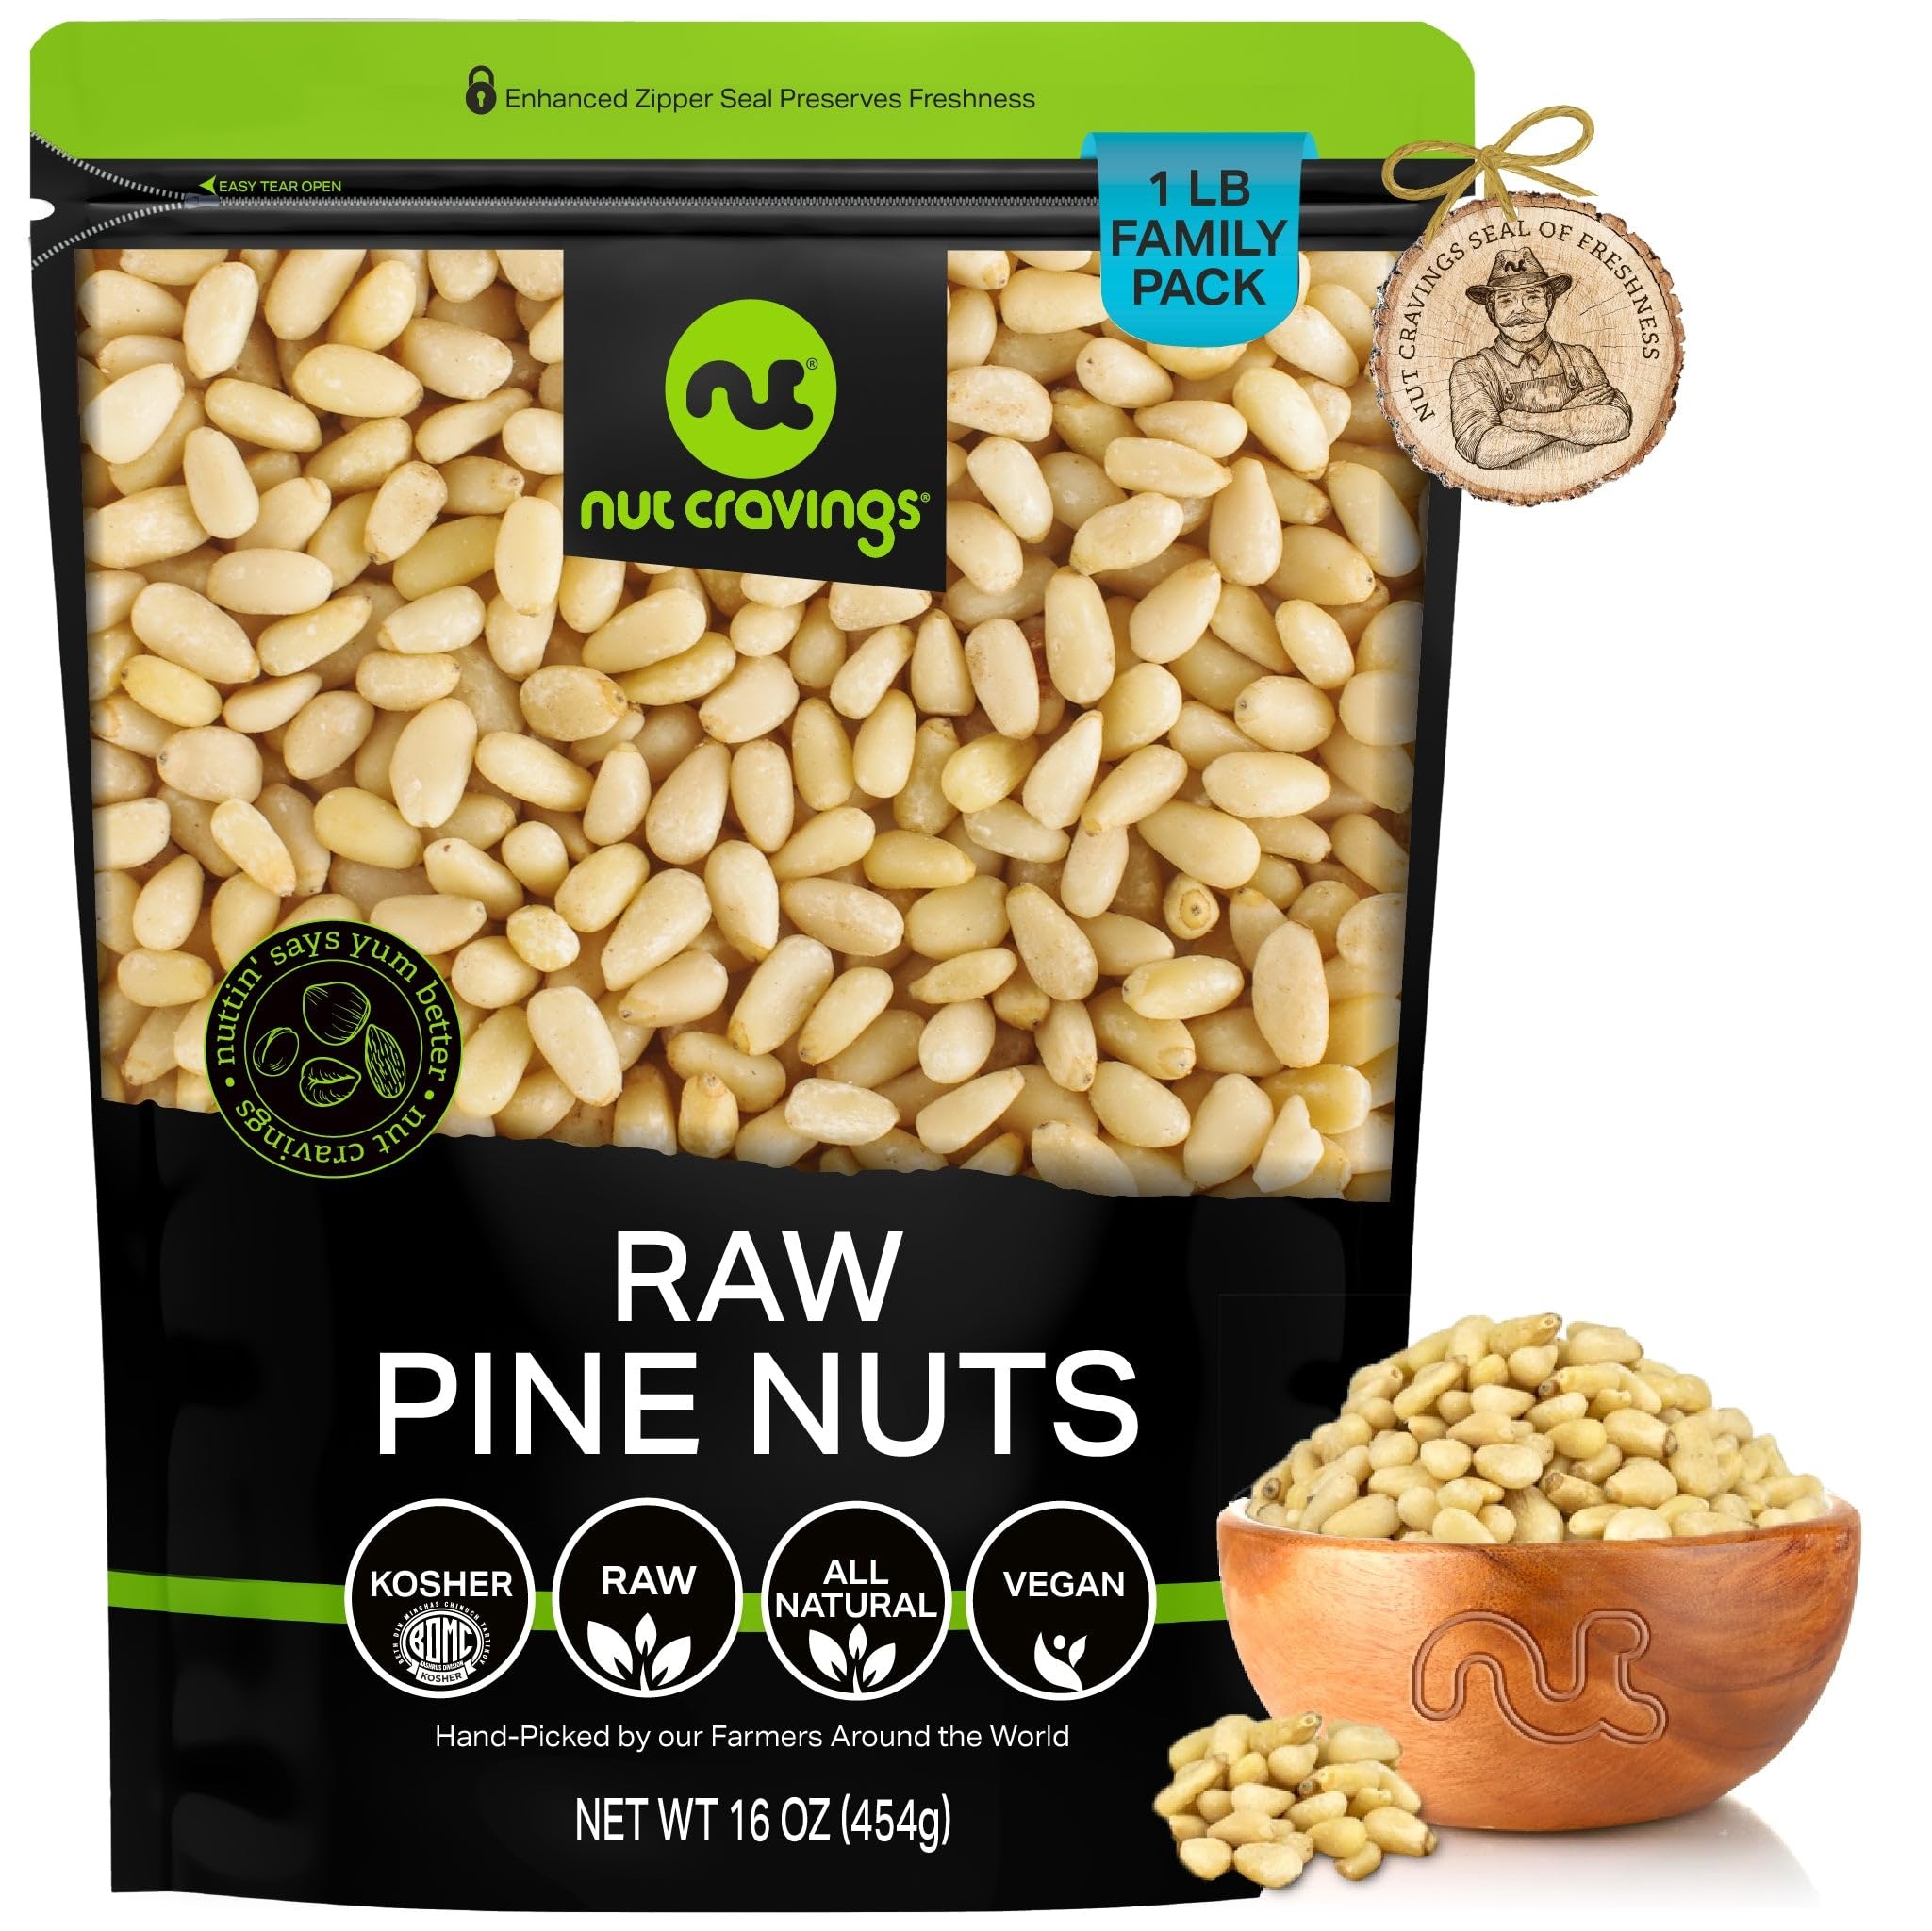
Item Name: NUT CRAVINGS - Raw Pine Nuts Pignolias, Unsalted, Shelled, (16oz - 1 LB) Bulk Nuts Packed Fresh in Resealable Bag Kosher Healthy Snack, Natural Keto Vegan - Ideal for Trail Mixed Nuts
Bullet Point 1: THE MOST DELICIOUS PINE NUTS EVER: Pine nuts have a delicate sweet and nutty flavor that compliments many recipes. Roasting the pine nuts will bring out their unique flavor, making them perfect to toss on salads, pastas, and other dishes.
Bullet Point 2: IDEAL FOR YUMMY RECIPES, SOLO SNACKING, AND MORE: Pine Nuts are great for salads, pastas, baking, and also for making the most delicious pesto sauce you or your guests will ever taste!
Bullet Point 3: FRESH AND CRUNCHY NEVER LOOKED BETTER TOGETHER: Our Pine Nuts are not only fresh and crunchy, but also full of flavor and ready to be enjoyed!
Bullet Point 4: TOP 'NUTCH' RESEALABLE BAG: Our zipper-style easily resealable bags make sure your snacks are kept fresh. Storing them at home? They'll stay fresh. Bringing them to work? They'll stay fresh. Taking them with you on your next trip? Fresh!
Bullet Point 5: FARMERS SEAL OF FRESHNESS: Our Pine Nuts are hand picked by our farmers and carefully selected at our packing facilities in New York after passing our strict quality control processes. This ensures you only get the freshest and highest quality nuts in the market.
Product Description: <p>Nut Cravings brings you the perfect treat: a bag of the yummiest quality of nuts.<br><br> Pine nuts have a delicate sweet and nutty flavor that compliments many recipes. <b>Roasting the pine nuts will bring out their unique flavor, making them perfect to toss on salads, pastas, and other dishes.<br><br></b> <b>Treat yourself or a loved one to nature's goodness with our Pine Nuts!<br><br></b> They come beautifully presented in our TOP "NUTCH" bags to provide the ultimate experience. These resealable bags will keep them as fresh and delicious as they were when handpicked at our farms.<br><br><br> <b>Pine Nuts are great for salads, pastas, baking, and also for making the most delicious pesto sauce you or your guests will ever taste!<br><br><br></b> <b>In addition, there's a cute story behind them!<br><br></b> Lewis and Lindsay Cooper founded Nut Cravings in 2015 with the idea of mixing the two things they loved the most: travelling the world, and snacking. Today, our snacks are grown all around the world before travelling all the way to New York to be packed fresh and delivered right to your door.<br><br><br> <b>Do you want to know how much goodness you get in every bag?<br><br></b> We have bags with 8oz 16oz (1lb), 32oz (2lb), 48oz (3lb) and 80oz (5lb), you choose your size!<br><br> Ready to get delighted by these delicious snacks?
Value: 16.0
Unit: Ounce

Price: 24.97